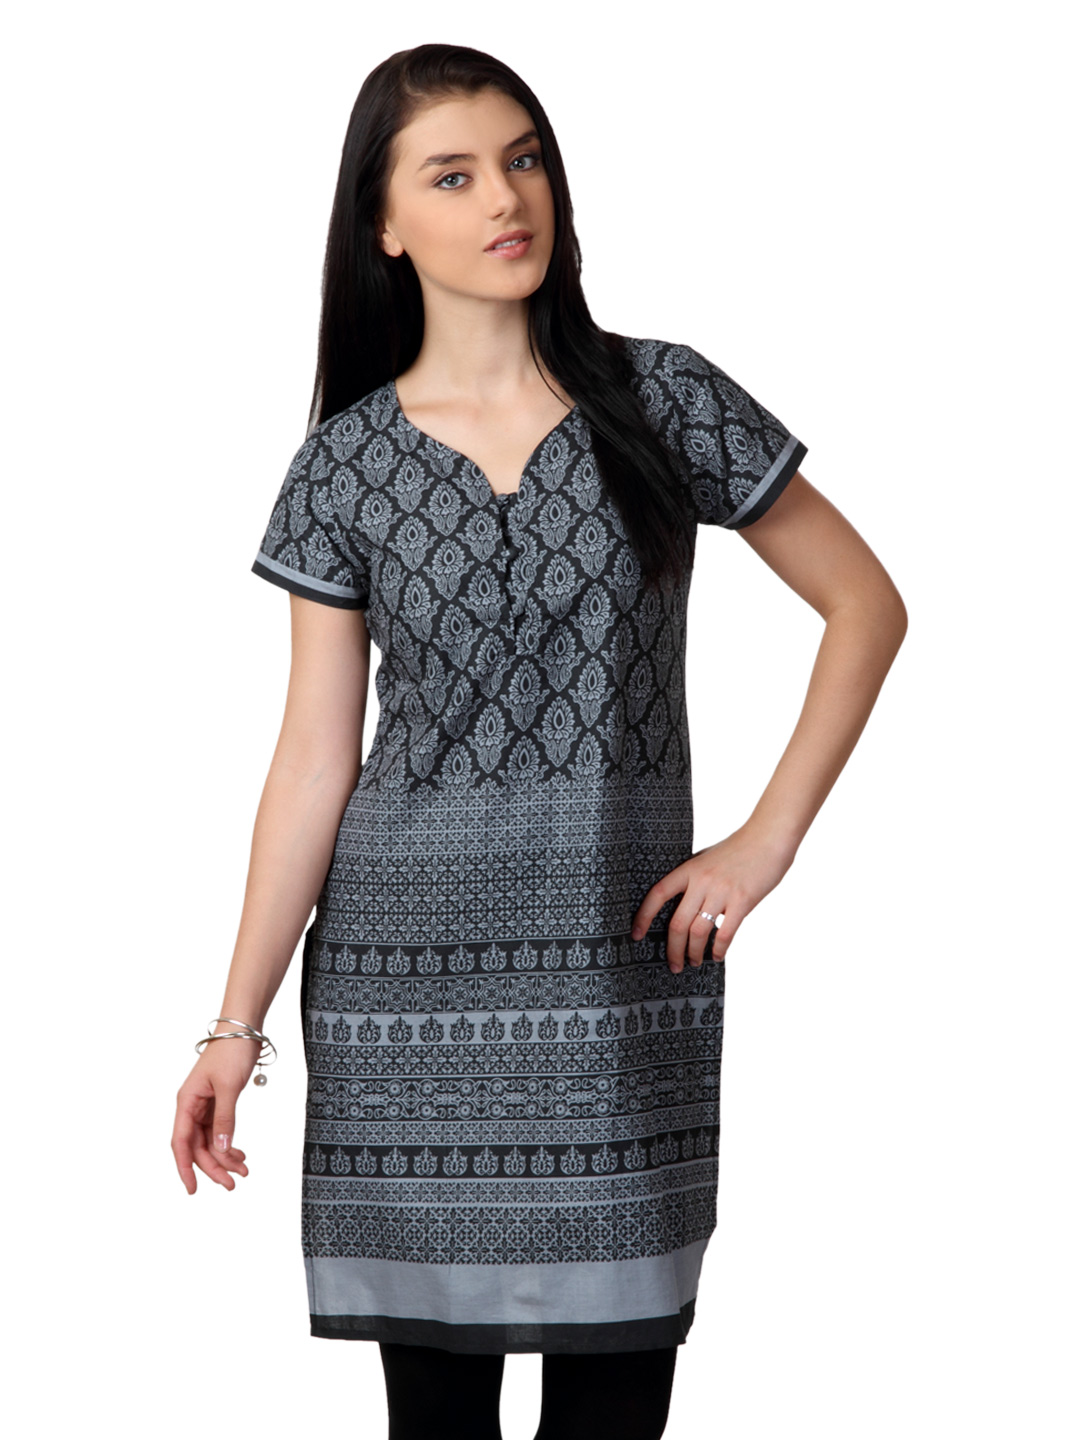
Vishudh Women Grey Printed Kurta
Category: Apparel / Topwear / Kurtas
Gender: Women
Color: Charcoal
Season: Summer 2012
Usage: Ethnic